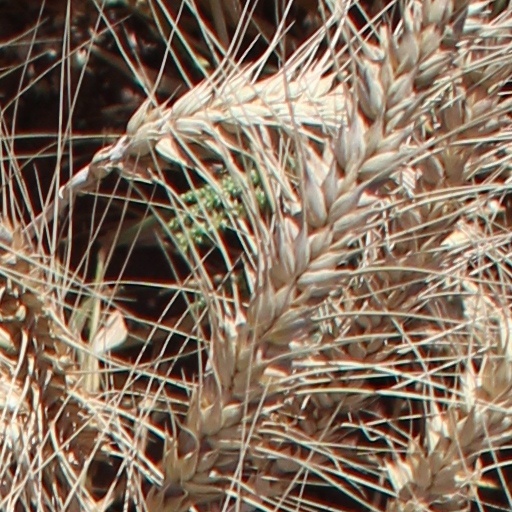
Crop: wheat